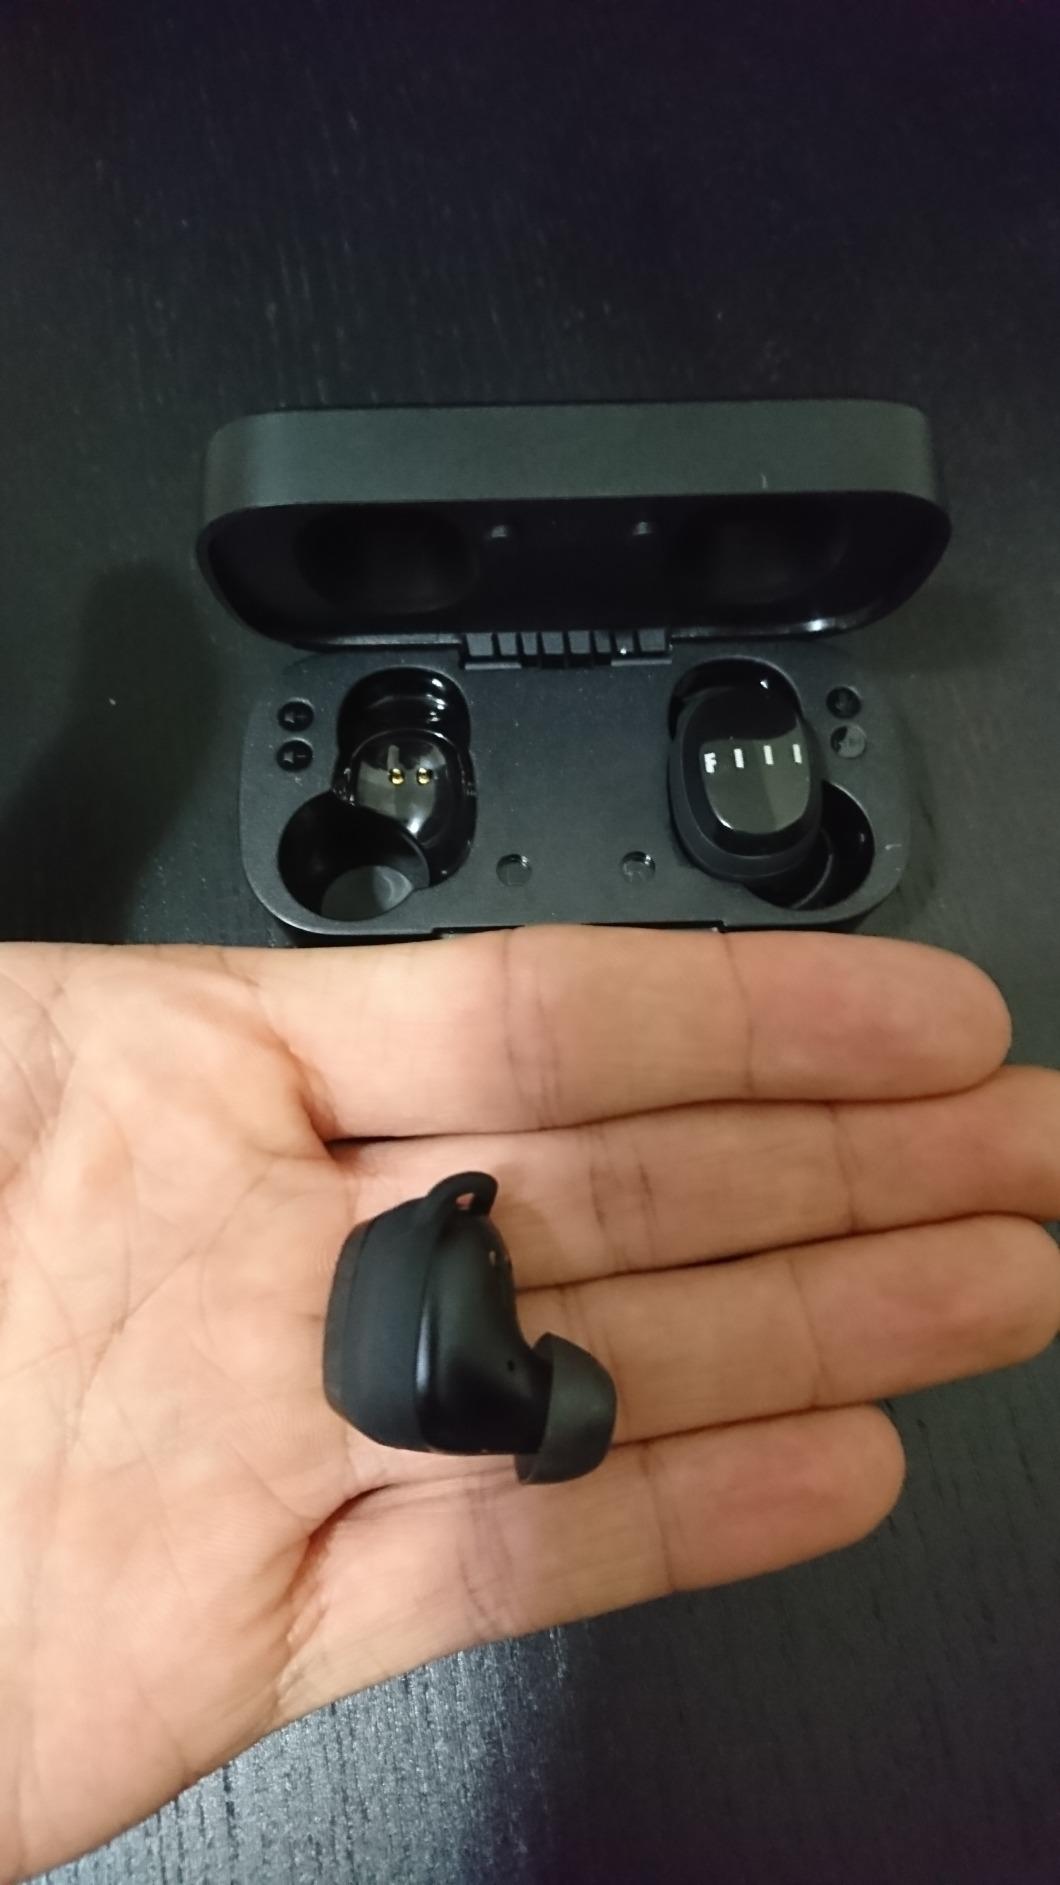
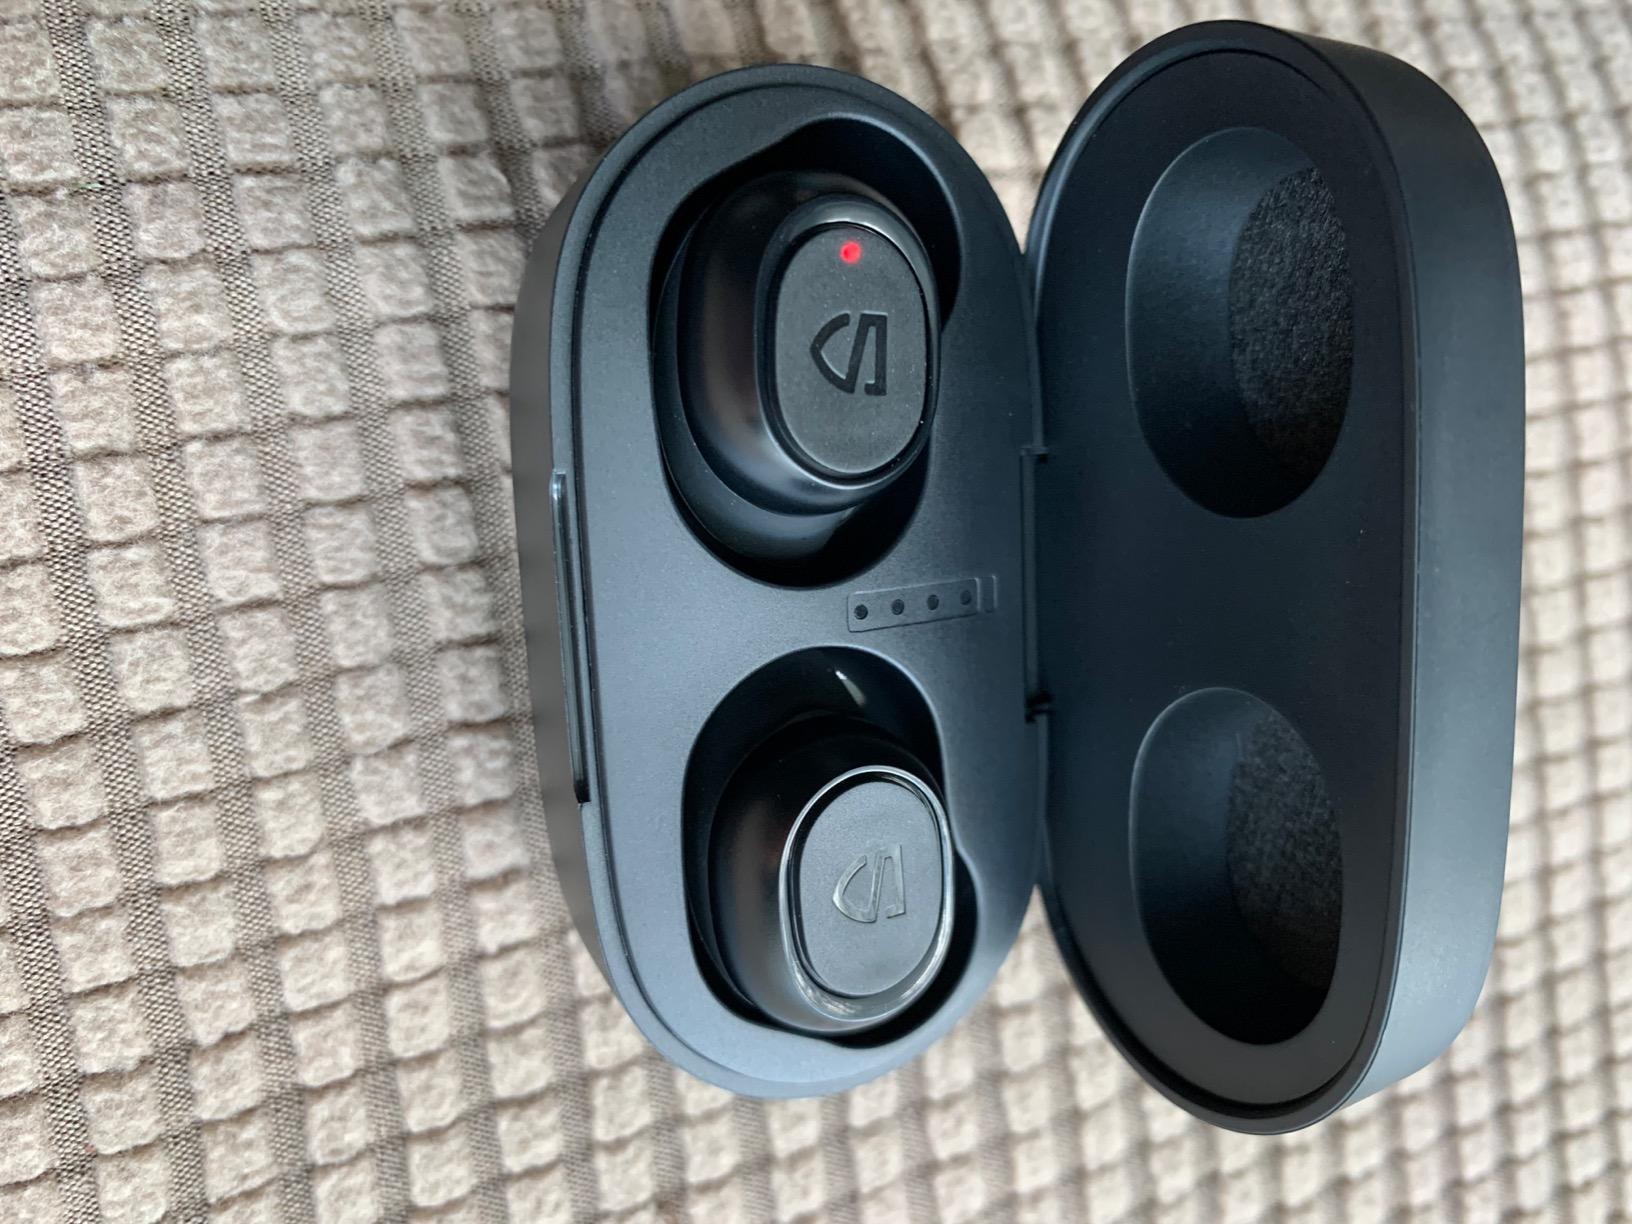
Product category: earbuds
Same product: no